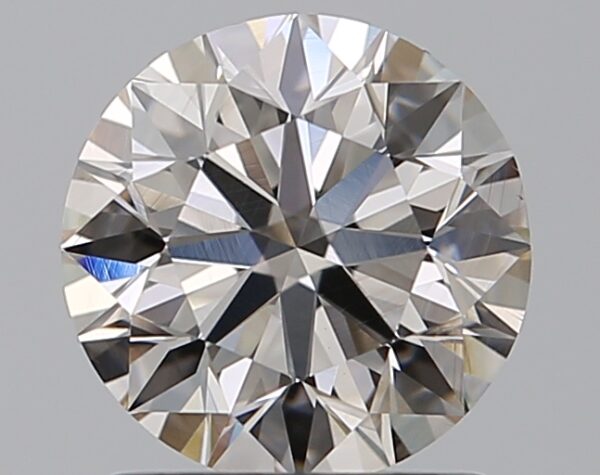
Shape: round
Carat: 1.2
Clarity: VS2
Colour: K
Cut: EX
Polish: EX
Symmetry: EX
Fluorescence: M
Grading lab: GIA
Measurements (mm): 6.74 x 6.78 x 4.24